Michigan–Wacker Historic District

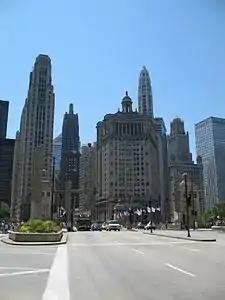
DuSable Bridge and southern part of district

Other notable sites include Pioneer Court the Jean Baptiste Point Du Sable Homesite (401 North Michigan), which as the site of Chicago's first permanent residence is a National Historic Landmark, and the Wrigley Building (410 North Michigan). Across the Michigan Avenue Bridge is the former site of Fort Dearborn, the US Army post established in 1803. To the west is the Heald Square Monument, a statue of George Washington and the financiers of the American Revolution.